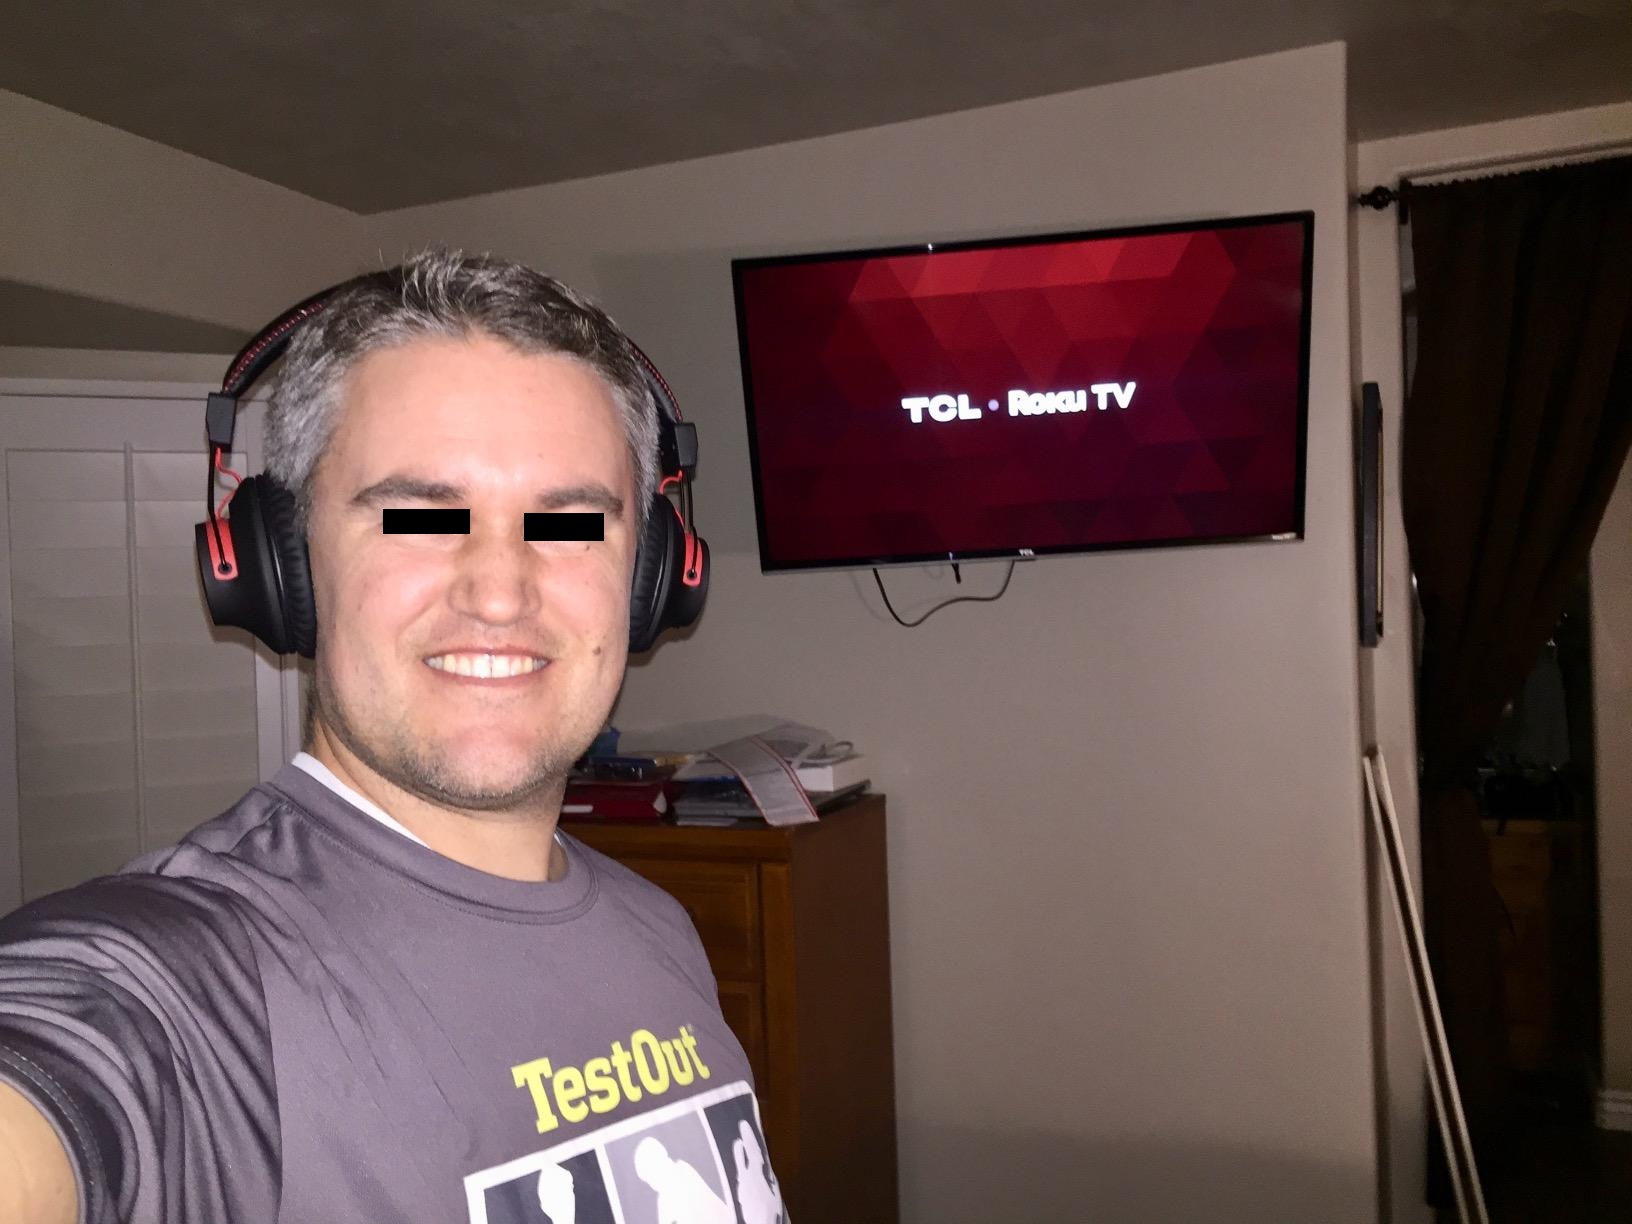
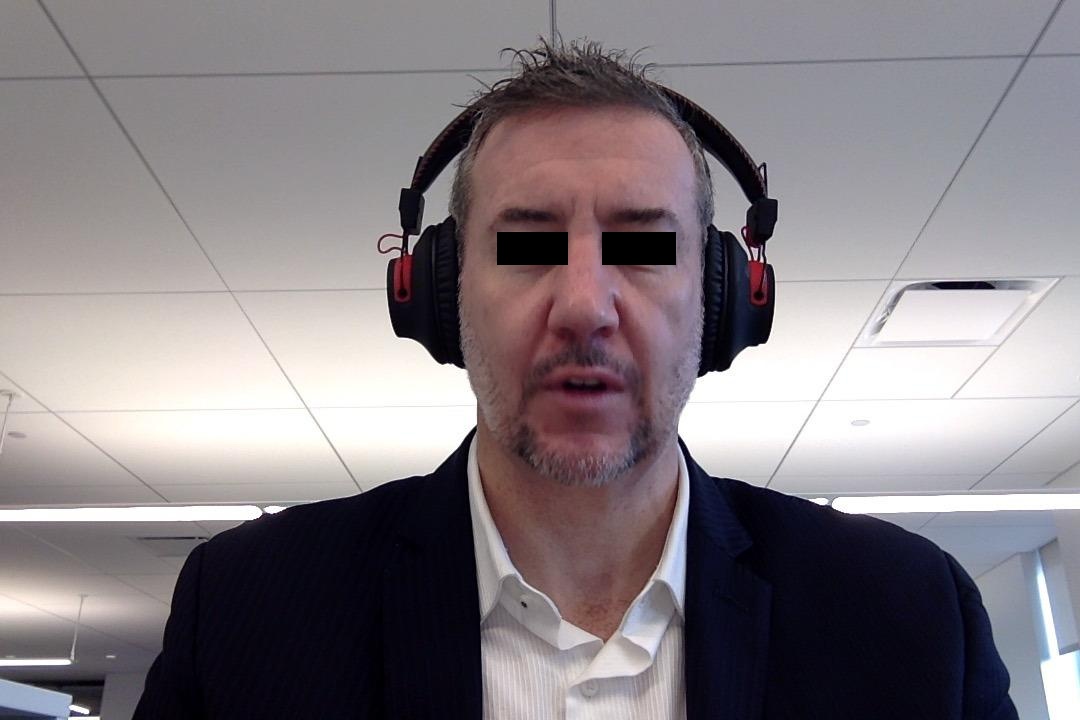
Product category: headphones
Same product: yes